Cort Guitars

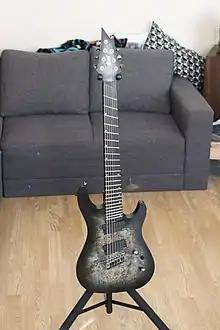
Cort KX500MS Star Dust Green -fanned fret / multi-scale -7-string electric guitar with EMG-pickups.

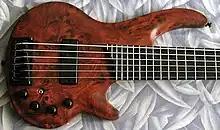
Cort Curbow 6-string bass

In addition to the models currently being made, Cort has produced many others, including the "S" series guitars (Stellar, Sterling, Starlite), the "Viva" guitars, "MGM" (Matt Guitar Murphy), "Freedom" bass (Billy Cox), Neil Zaza, Larry Coryell, "Elrick" bass, "J Triggs" (Jim Triggs), "Katana", and "Effector". Several of the earliest Corts were direct copies of popular models such as the Stratocaster.